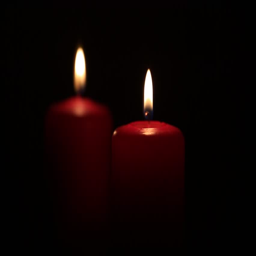
close up of candles burn against a black background